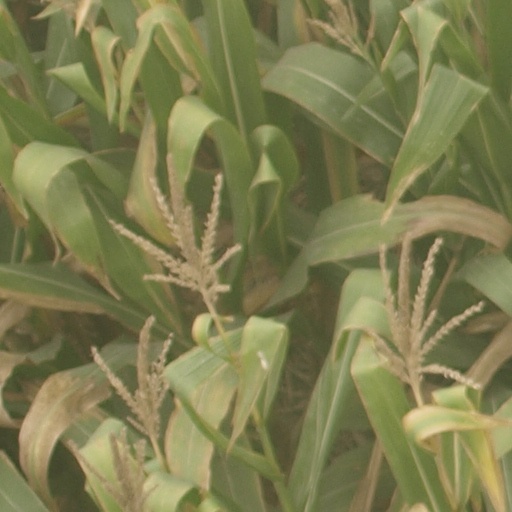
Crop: maize; corn